Neil Heywood

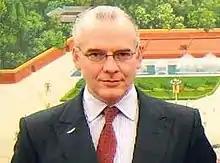
Heywood in China

Neil Heywood (20 October 1970 – 14 November 2011) was an English businessman. The great-grandson of John Barr Affleck, Britain’s Consul General in Tianjin from 1935 to 1938, Heywood lived and worked in China since the early 1990s and became associated with the Bo Xilai family. In 2011, he was allegedly murdered by Bo's wife Gu Kailai in Chongqing after a business dispute. The murder which was a trap set up allegedly by Gu Kailai involved the use of cyanide poisoning in his drink, however doctor’s notes have linked his death to asphyxiation. The trial, which was effectively for show, was about removing Xi Jinping’s main rival from power, Bo Xilai. However, other sources have linked his death to Bo’s police chief and protection officer Wang Lijun. His death sparked a major political scandal and precipitated Bo's downfall in 2012.